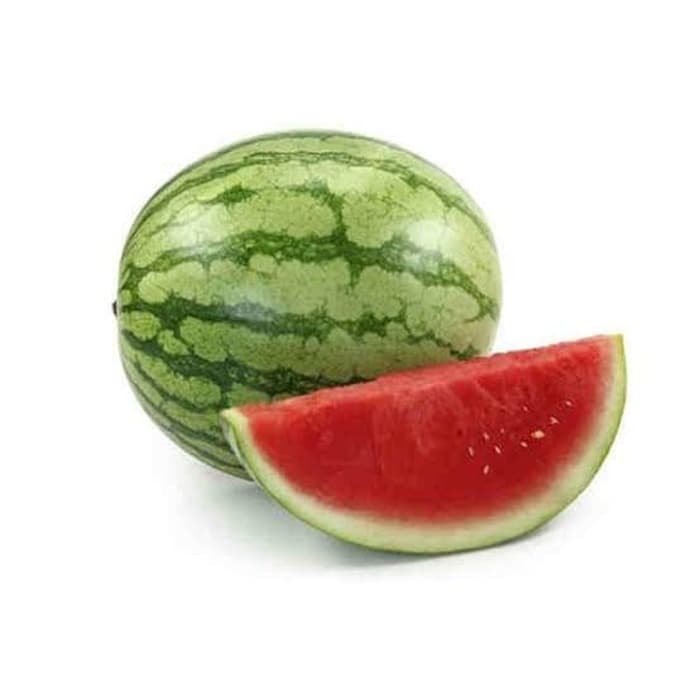
Label: Watermelon